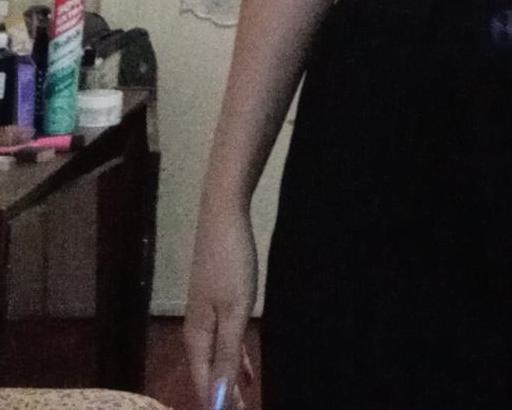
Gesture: no_gesture